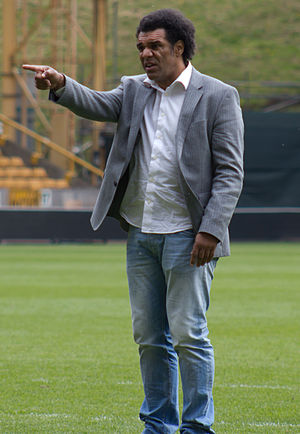
Don Goodman
Don Goodman er en tidligere engelsk fodboldspiller.